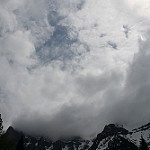
Label: mountain